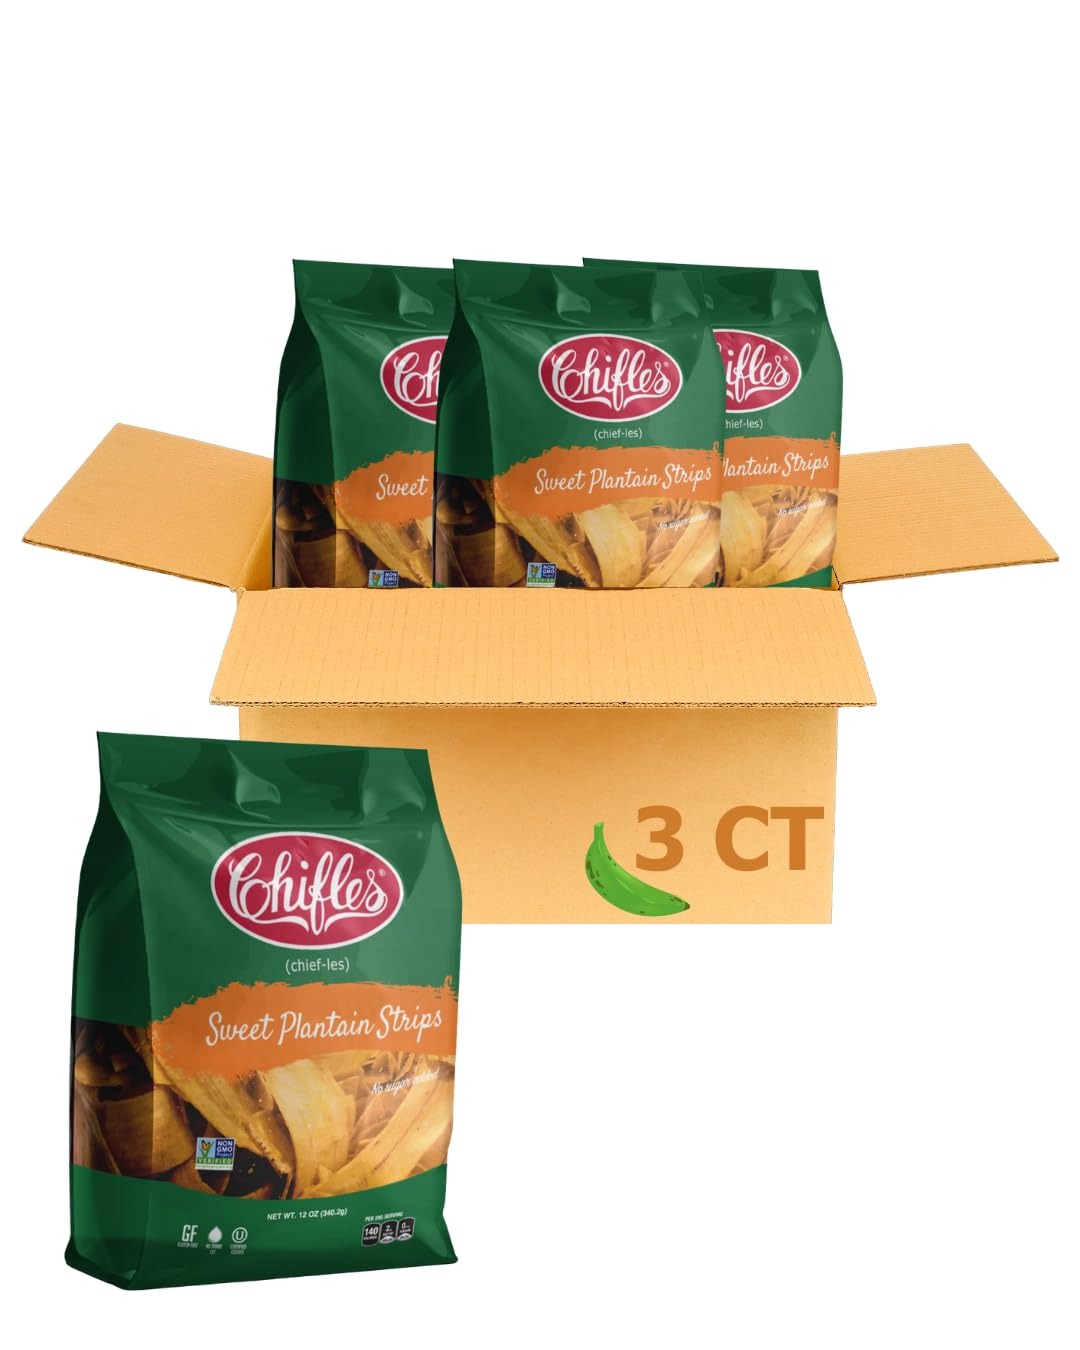
Item Name: Chifles Maduritos Sweet Plantain Strips 3 Bags, 12 oz ea | Naturally Sweet & Crunchy | Vegan, Gluten Free, No Sugar Added Kosher Snacks | 3 Packs of 12 oz Plantain Strips Individual Bags | 36 Ounces
Bullet Point 1: Naturally Sweet & Crunchy: Enjoy the perfect blend of natural sweetness, with a hint of sea salt, and a satisfying crunch in Chifles Sweet Plantain Strips, creating a uniquely delicious snacking experience.
Bullet Point 2: Irresistibly Fresh & Tasty: Indulge in the delightful taste of Chifles Sweet Plantain Strips, delivering an irresistible burst of flavor that satisfies your sweet cravings with every crispy bite.
Bullet Point 3: Guilt-Free Snack: Enjoy guilt-free snacking with Chifles Sweet Plantain Strips – a vegan, 0g trans Fats, gluten-free, OU Certified kosher snack crafted from wholesome ingredients. No wheat products, tree nuts, or peanuts enter our production facility. Experience a tasty artisan treat with no added sugar, ensuring your health is the top priority.
Bullet Point 4: Great Value for Money: Get more bang for your buck with Chifles Sweet Plantain Chip Strips – a generous serving of sweet flavor and crunch at an affordable price, delivering great value with every plantain chips individual bag.
Bullet Point 5: Enjoy a Feel-Good Snacking Experience: At Chifles, we turn ugly plantains into tasty snacks! We source imperfect plantains that taste delicious in order to divert perfectly good produce away from landfills and into your pantry! Our Sweet Plantain Chips Strips are delicious alone or with your favorite dip!
Product Description: <p>Discover the exquisite taste of Chifles Plantain Chips, a gourmet snacking experience that elevates your palate. Crafted with precision, these chips boast a perfect balance of satisfying thickness and irresistible crunchiness. Made from premium plantains, each chip is a testament to the dedication to quality that defines Chifles.</p> <p>What sets these plantain chips apart is the subtle infusion of sea salt, enhancing the natural flavors of the plantains. The result is a harmonious blend of savory goodness that tantalizes your taste buds with every bite. Whether you're craving a midday snack or entertaining guests, Chifles Plantain Chips are the ideal choice for those who appreciate the finer things in snacking.</p> <p>The Chifles Plantain Chips are more than just a snack; they represent a culinary journey that transports you to the heart of tropical indulgence. The carefully selected plantains are sliced to perfection and delicately seasoned, ensuring a consistently delightful snacking experience in every bag.</p> <p>Savor the robust and hearty nature of these chips, which not only cater to your taste buds but also offer a satisfying crunch that provides a textural symphony in your mouth. The attention to detail in the preparation process ensures that each chip maintains its integrity, delivering a superior crunch that distinguishes Chifles from the ordinary.</p> <p>Chifles Plantain Chips come in a convenient and resealable packaging, preserving their freshness and allowing you to enjoy the delectable chips at your own pace. Whether you're on the go, at work, or relaxing at home, these chips provide a flavorful escape that transports you to a world of culinary delight.</p>
Value: 36.0
Unit: Ounce

Price: 10.085